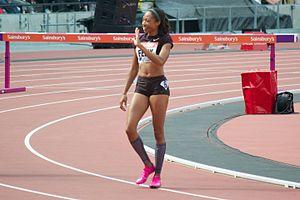
Allyson Michelle Felix, née le 18 novembre 1985 à Los Angeles, Californie, est une athlète américaine, médaillée dans les grands événements sur 100 m, 200 m, et 400 m. Elle est ainsi, après Betty Cuthbert, la seconde athlète de l'histoire à être médaillée d'or olympique sur les trois distances du sprint.